William Hague

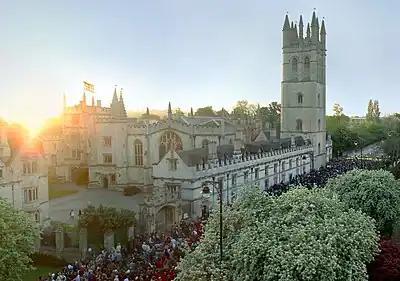
Magdalen College, Oxford

Hague was born on 26 March 1961 in Rotherham, West Riding of Yorkshire, England. He initially boarded at Ripon Grammar School and then attended Wath-upon-Dearne Comprehensive School, a state secondary school near Rotherham. His parents, Nigel and Stella Hague, ran a soft drinks manufacturing business where he worked during school holidays.